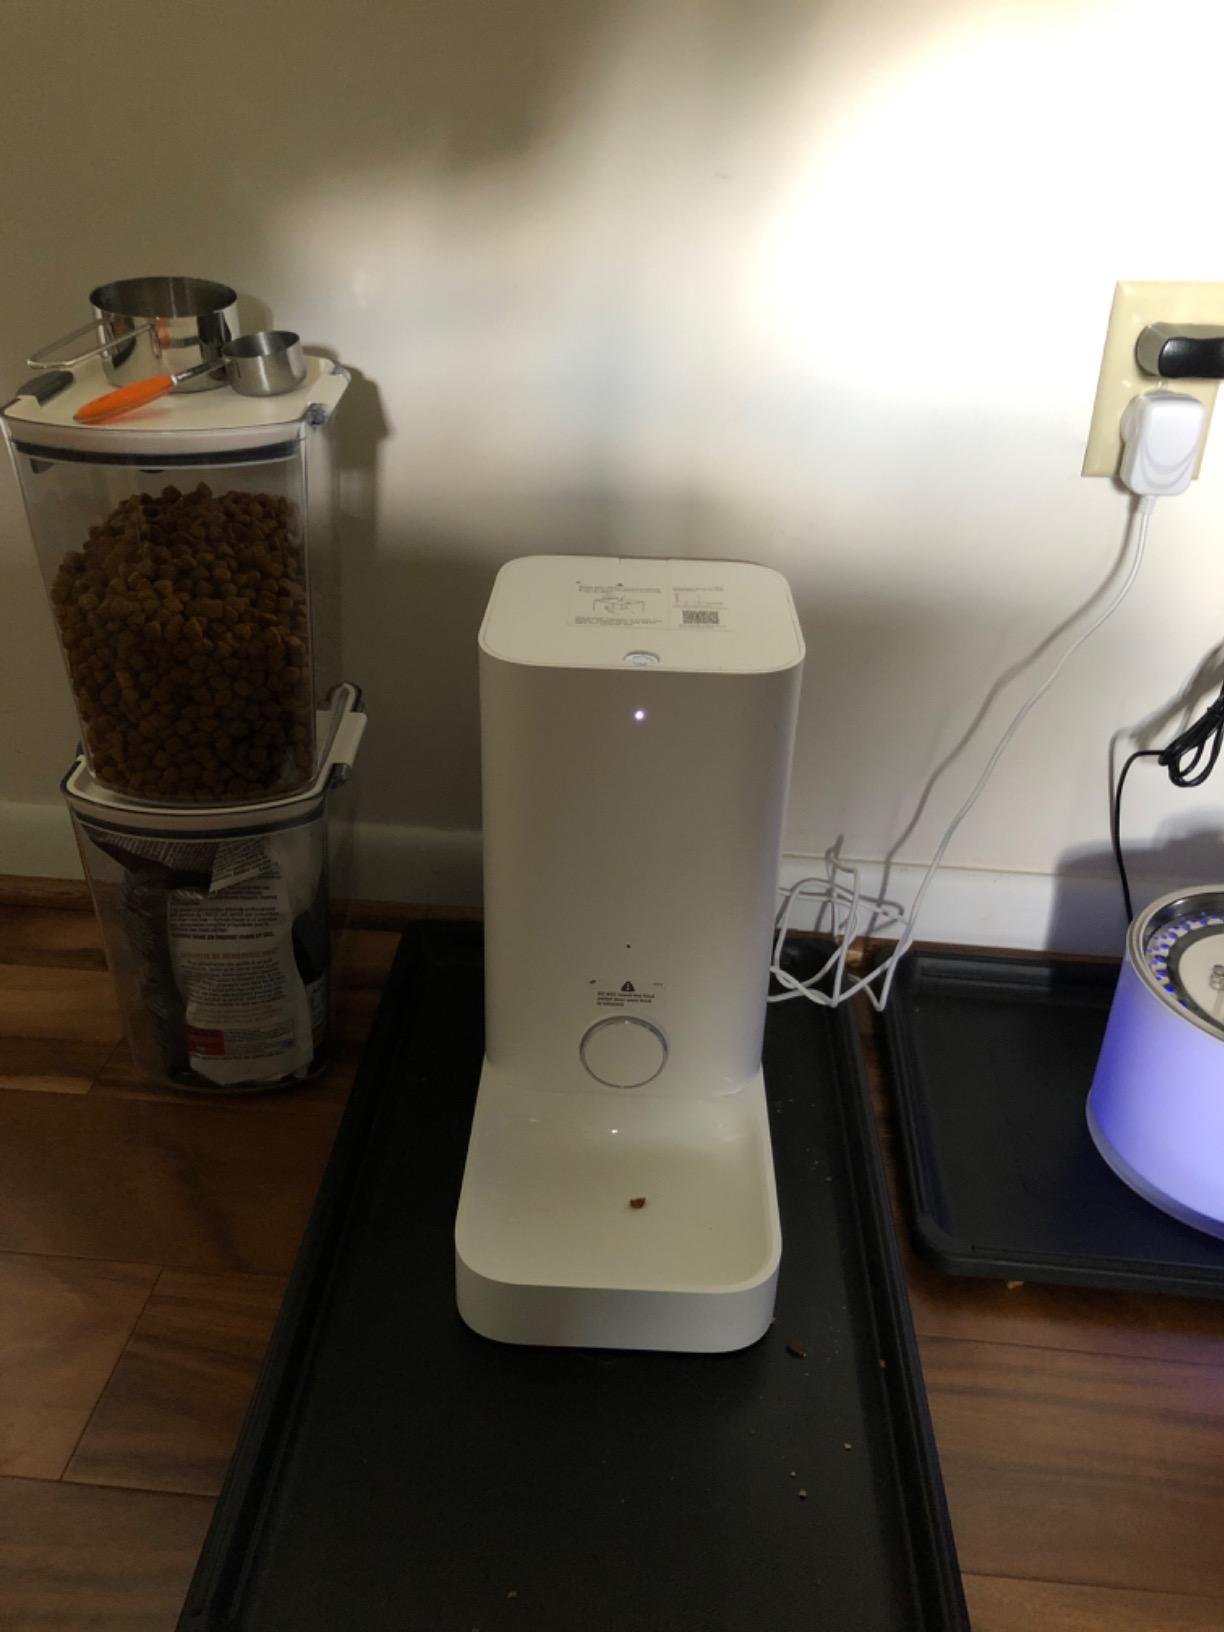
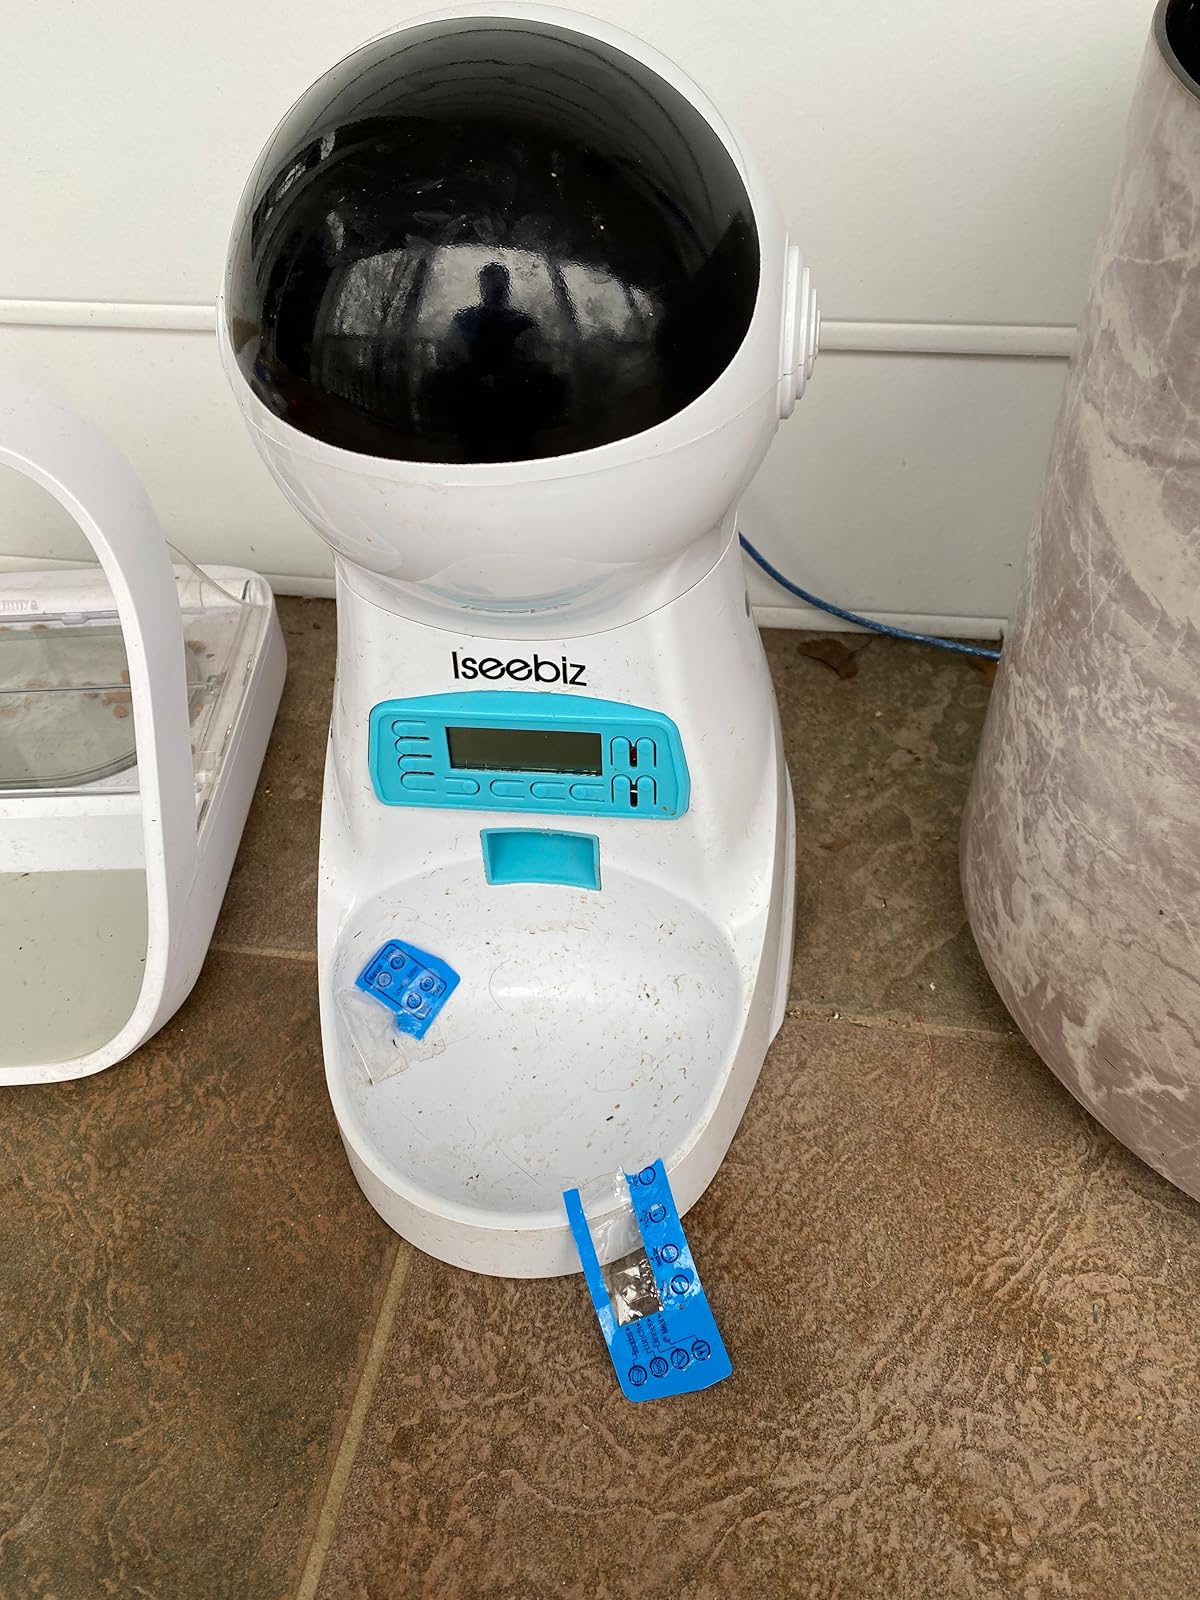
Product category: items_feeder
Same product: no